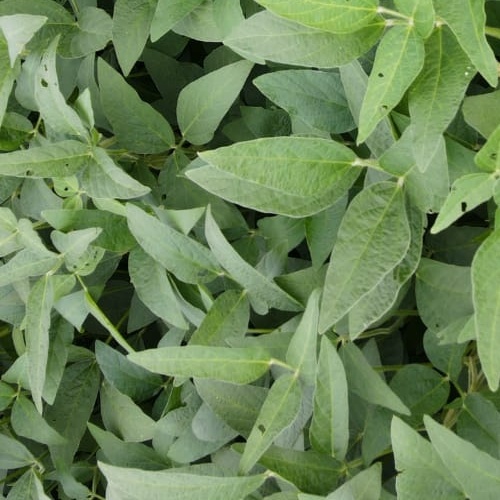
Label: Diabrotica_speciosa